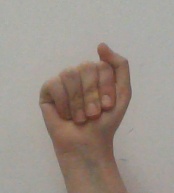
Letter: saad